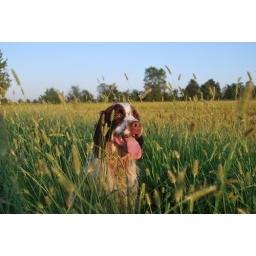
il mio cane puck quest'estate nell'erba alta - my dog puck, this summer in the high grass